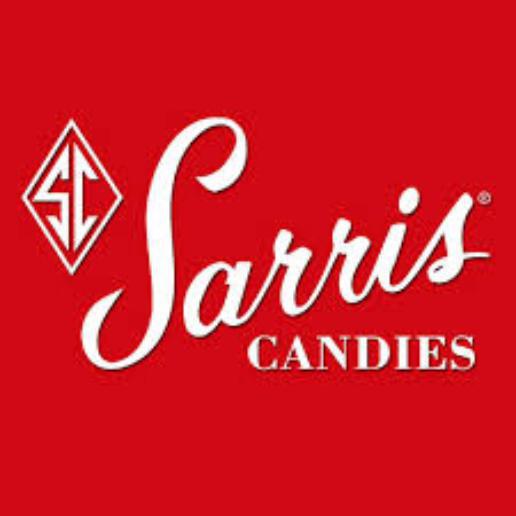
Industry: Food